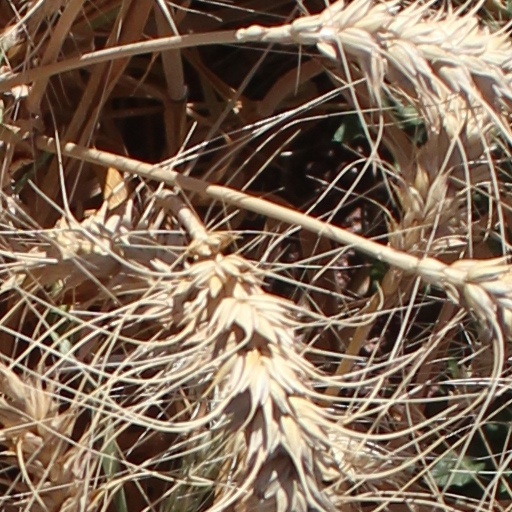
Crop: wheat